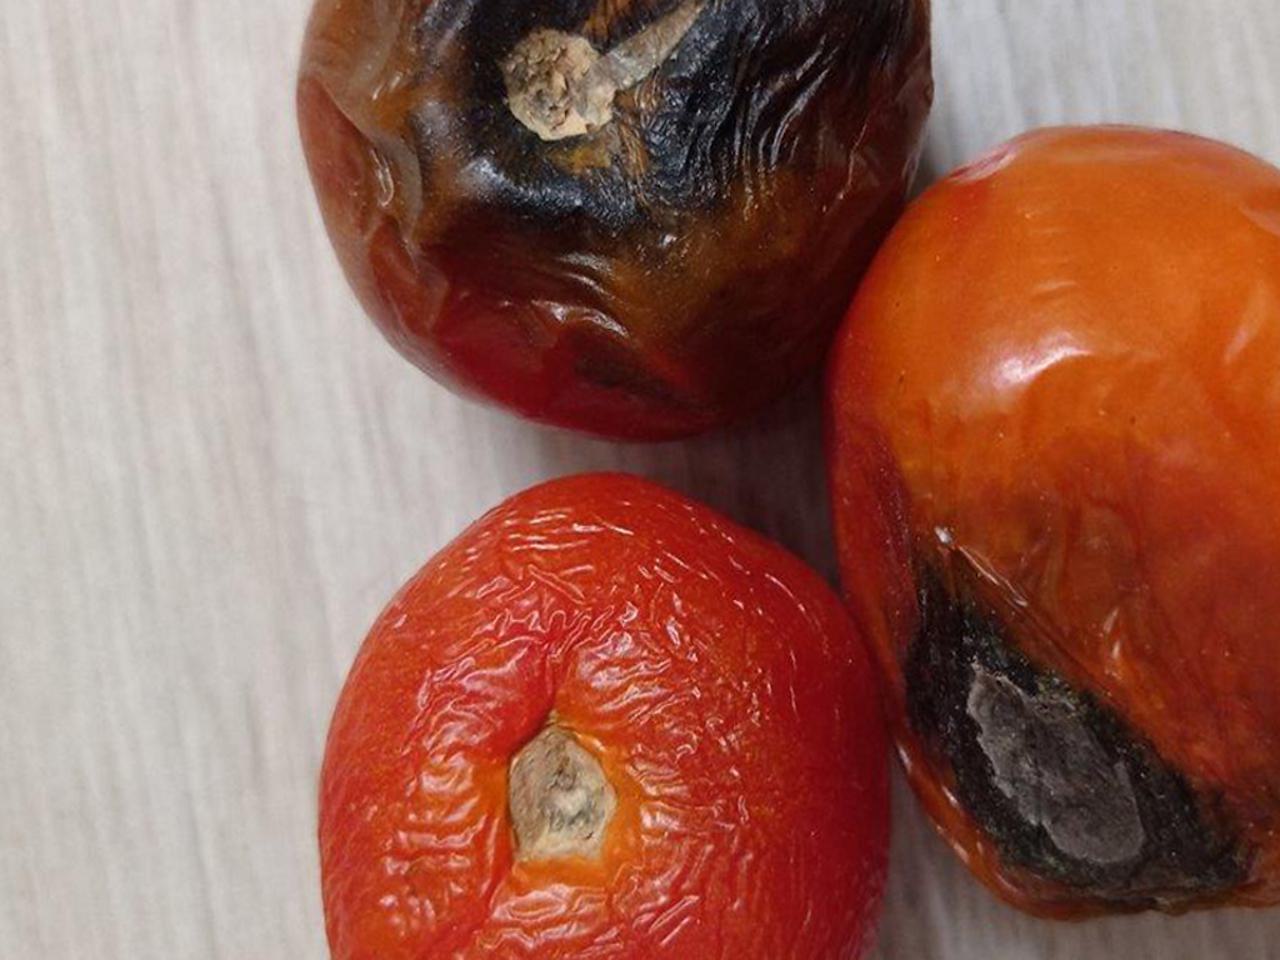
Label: Rotten